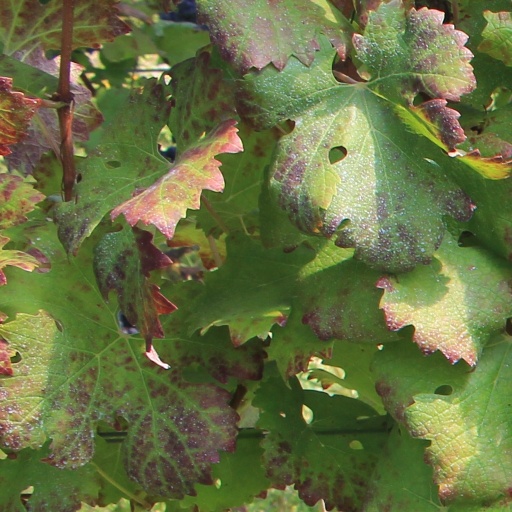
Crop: grape